John Goodyer

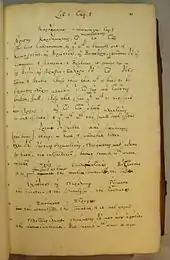
Page from Goodyer's Dioscorides

After his wife died he moved to the hamlet of Weston, near Buriton, where he died in April or early May 1664 at the age of 71 and was buried in an unmarked grave near his wife's at St Mary's Church, Buriton. With no children to succeed him, the majority of his estate passed to his nephew, the Reverend Edmund Yalden, the only son of William and Rose Yalden.